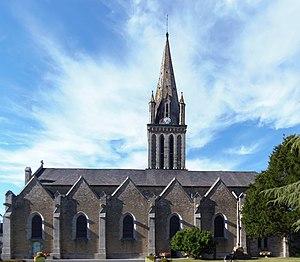
Tessy-sur-Vire (Normandie, France). L'église Saint-Pierre.